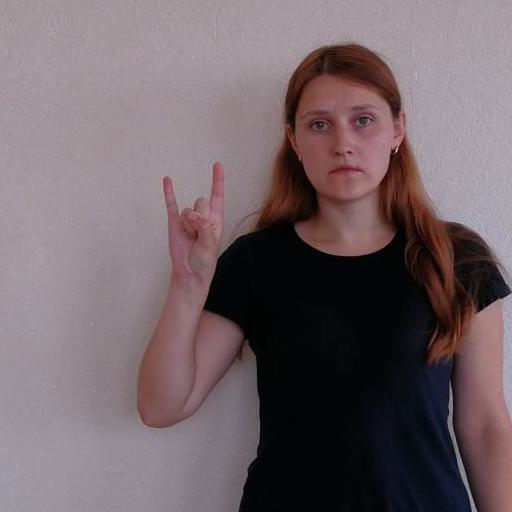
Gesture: rock